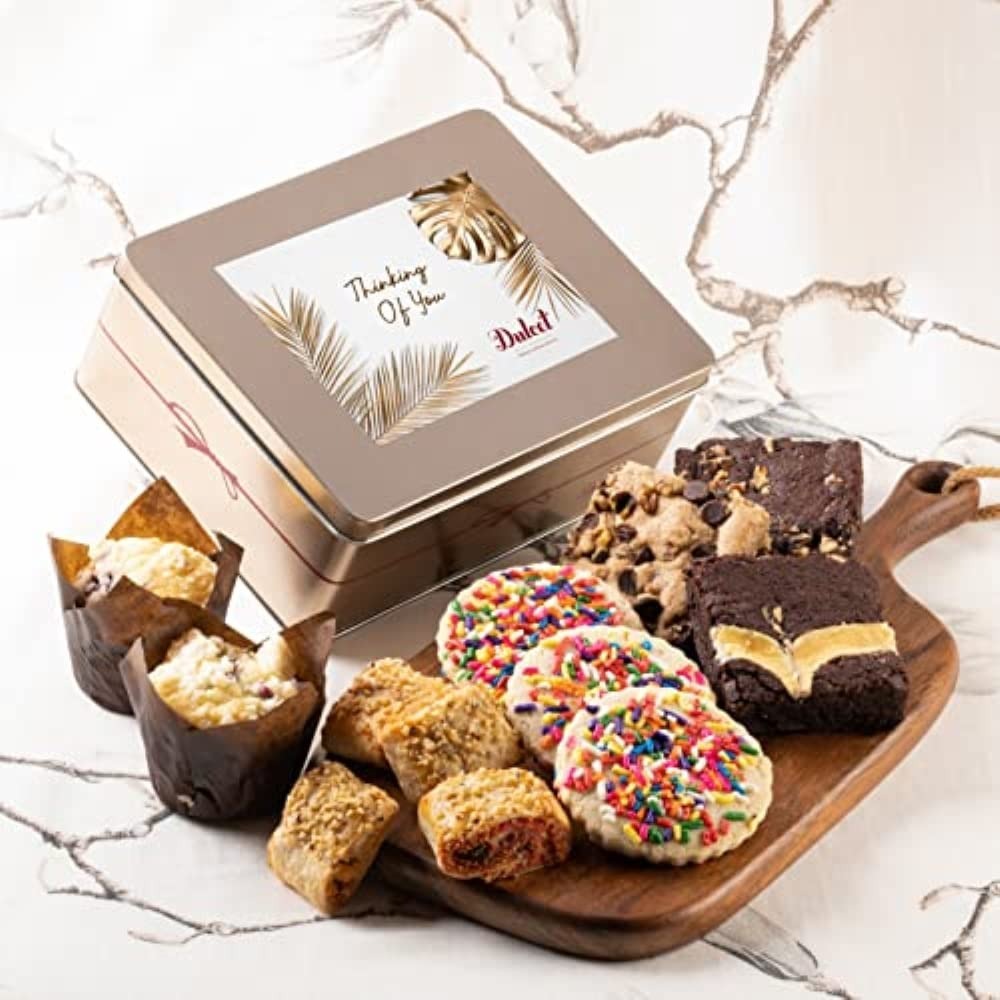
Item Name: Thinking of You Gift Baskets, Gourmet Food Gifts, Cookies Gift Baskets for Women, Mom, Dad, Friend, Son, Daughter, Sister, Co-worker by Dulcet Gift Baskets
Bullet Point 1: THINKING OF YOU GIFT BASKETS - LET THEM KNOW YOU THINK ABOUT THEM: Our Thinking of You gift tin includes a thoughtful assortment of 3 Sprinkle Cookies, 2 3oz Blueberry Muffins, 3 Assorted Brownies-flavors may include: Chocolate Cheese, Chocolate Chip Blondie, Chocolate Fudge, and/or Walnut and 1/4 Lb. Assorted Rugelah-flavors include: Apricot, Raspberry, Cinnamon Sugar and/or Chocolate Chip.
Bullet Point 2: EYE-CATCHING PRESENTATION: Thinking of you Gourmet gift to those in need of a friendly gesture, reminding them of how much you care, this classy “Thinking of You” tin with its graceful Thinking of You message on the cover will warm their heart and boost their spirits.
Bullet Point 3: UPBEAT THEIR DAY: Nothing raise's one's spirit faster than a thoughtful, fresh gift. Our Thinking of You package is perfect for letting your Mom, Dad, Sister, Brother, Co-worker, Friend, or those dear to you know you are wishing All the best. Have your loved ones rejoice, and get them Indulged in our gourmet goods.
Bullet Point 4: FRESHNESS: Our goal is to bring you the very best in design. Each Dulcet pastry is individually wrapped to ensure the utmost freshness. All of our amazing pastries. We have the right to change Products and Flavors upon availability for equal valued products.
Bullet Point 5: SATISFACTION: We love our present basket so much, and we're sure you will feel the same. If, for any reason, you or your recipient aren't fully satisfied with our products, we'll be there for you! What are you waiting for? Buy us with confidence!
Product Description: Our Cookie and Brownie Gourmet Gift are packaged individually and come in a beautiful, deluxe tin box that keeps them fresh for longer. Its charming, rustic design completes this wonderful gift by adding a Thinking of You Gift Message. The tin box is reusable, so you can use it to store your own yummy goodies!
Value: 1.0
Unit: Count

Price: 59.99